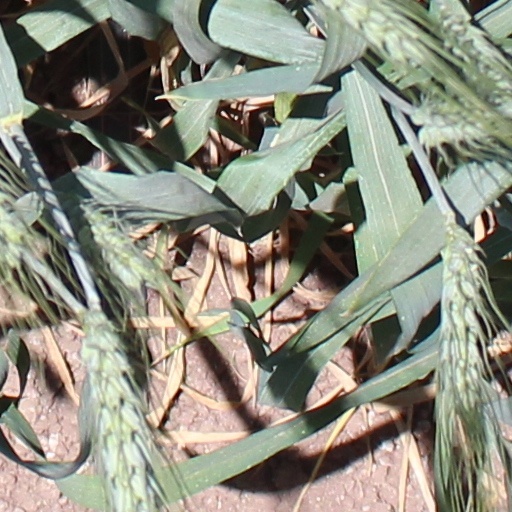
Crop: wheat